Describe the emotion expressed in this image:  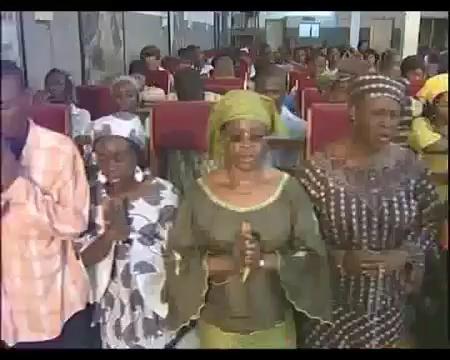
This person displays Fear, valence and arousal with high intensity.